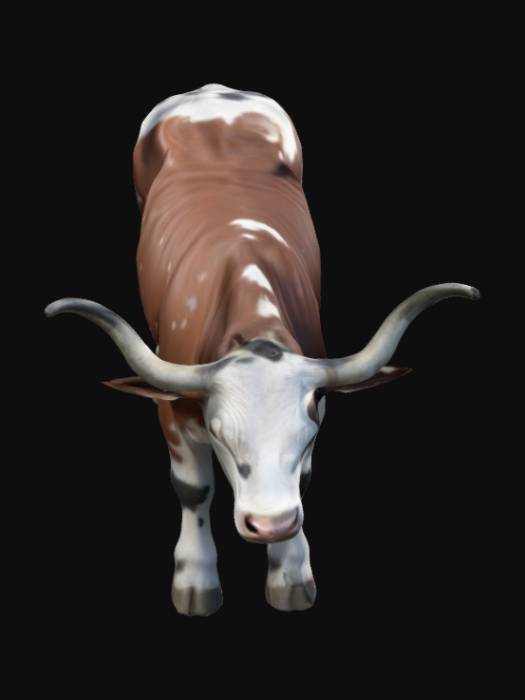
미적 점수 (1~10점): 5